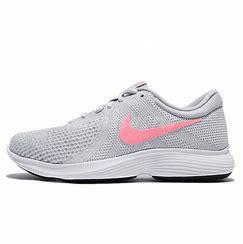
Brand: Nike
Model: Revolution 4